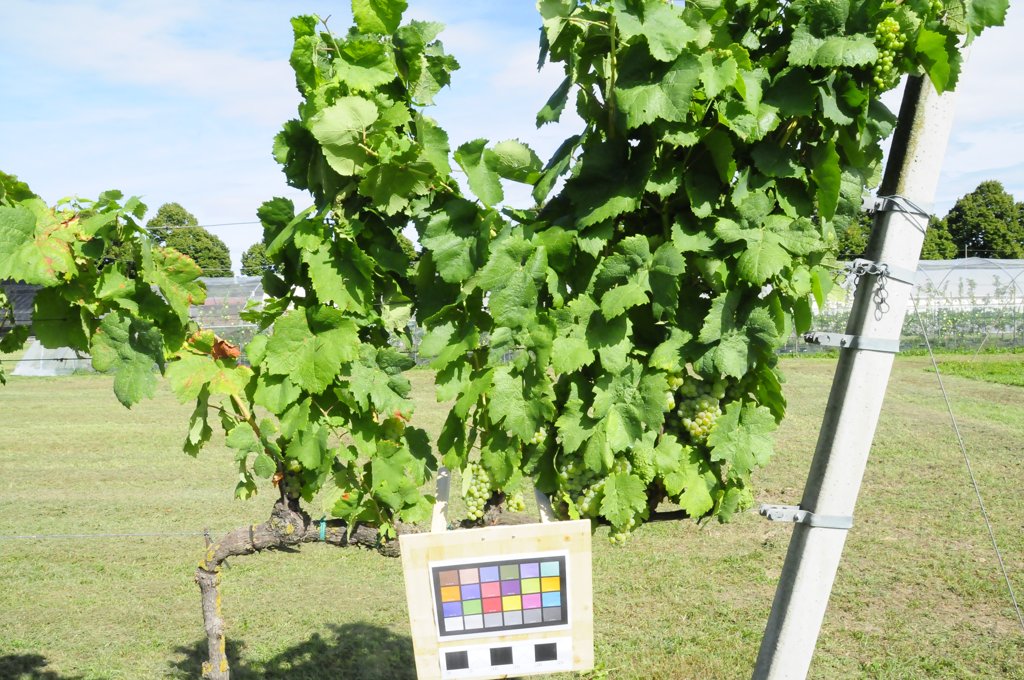
Berries visible: 218
Grape clusters: 9